Lech-a-Vuie Platform railway station

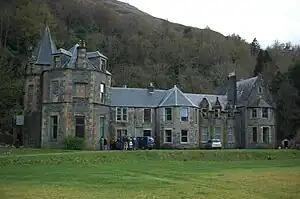
Inverailort House

Lech-a-Vuie Platform railway station, Lechavuie or Lech-a-Vute was not constructed for public use. It stood close to the A830 road to the east of Loch Eilt near the Allt-a-Ghiughais burn and below Doire Dhamh on the West Highland Railway's extension to Mallaig. It stood in between the still extant Glenfinnan and Lochailort stations. At first it only served the needs of shooting parties on the Inverailort Estate owned by the Common-Head family, however it was later used by the army and navy during WWII and closed in the 1970s. Lech-a-vuie was 18.5 miles (30 km) from Mallaig Junction and stood at the summit of the line at a height of 379 feet (115.5 metres).